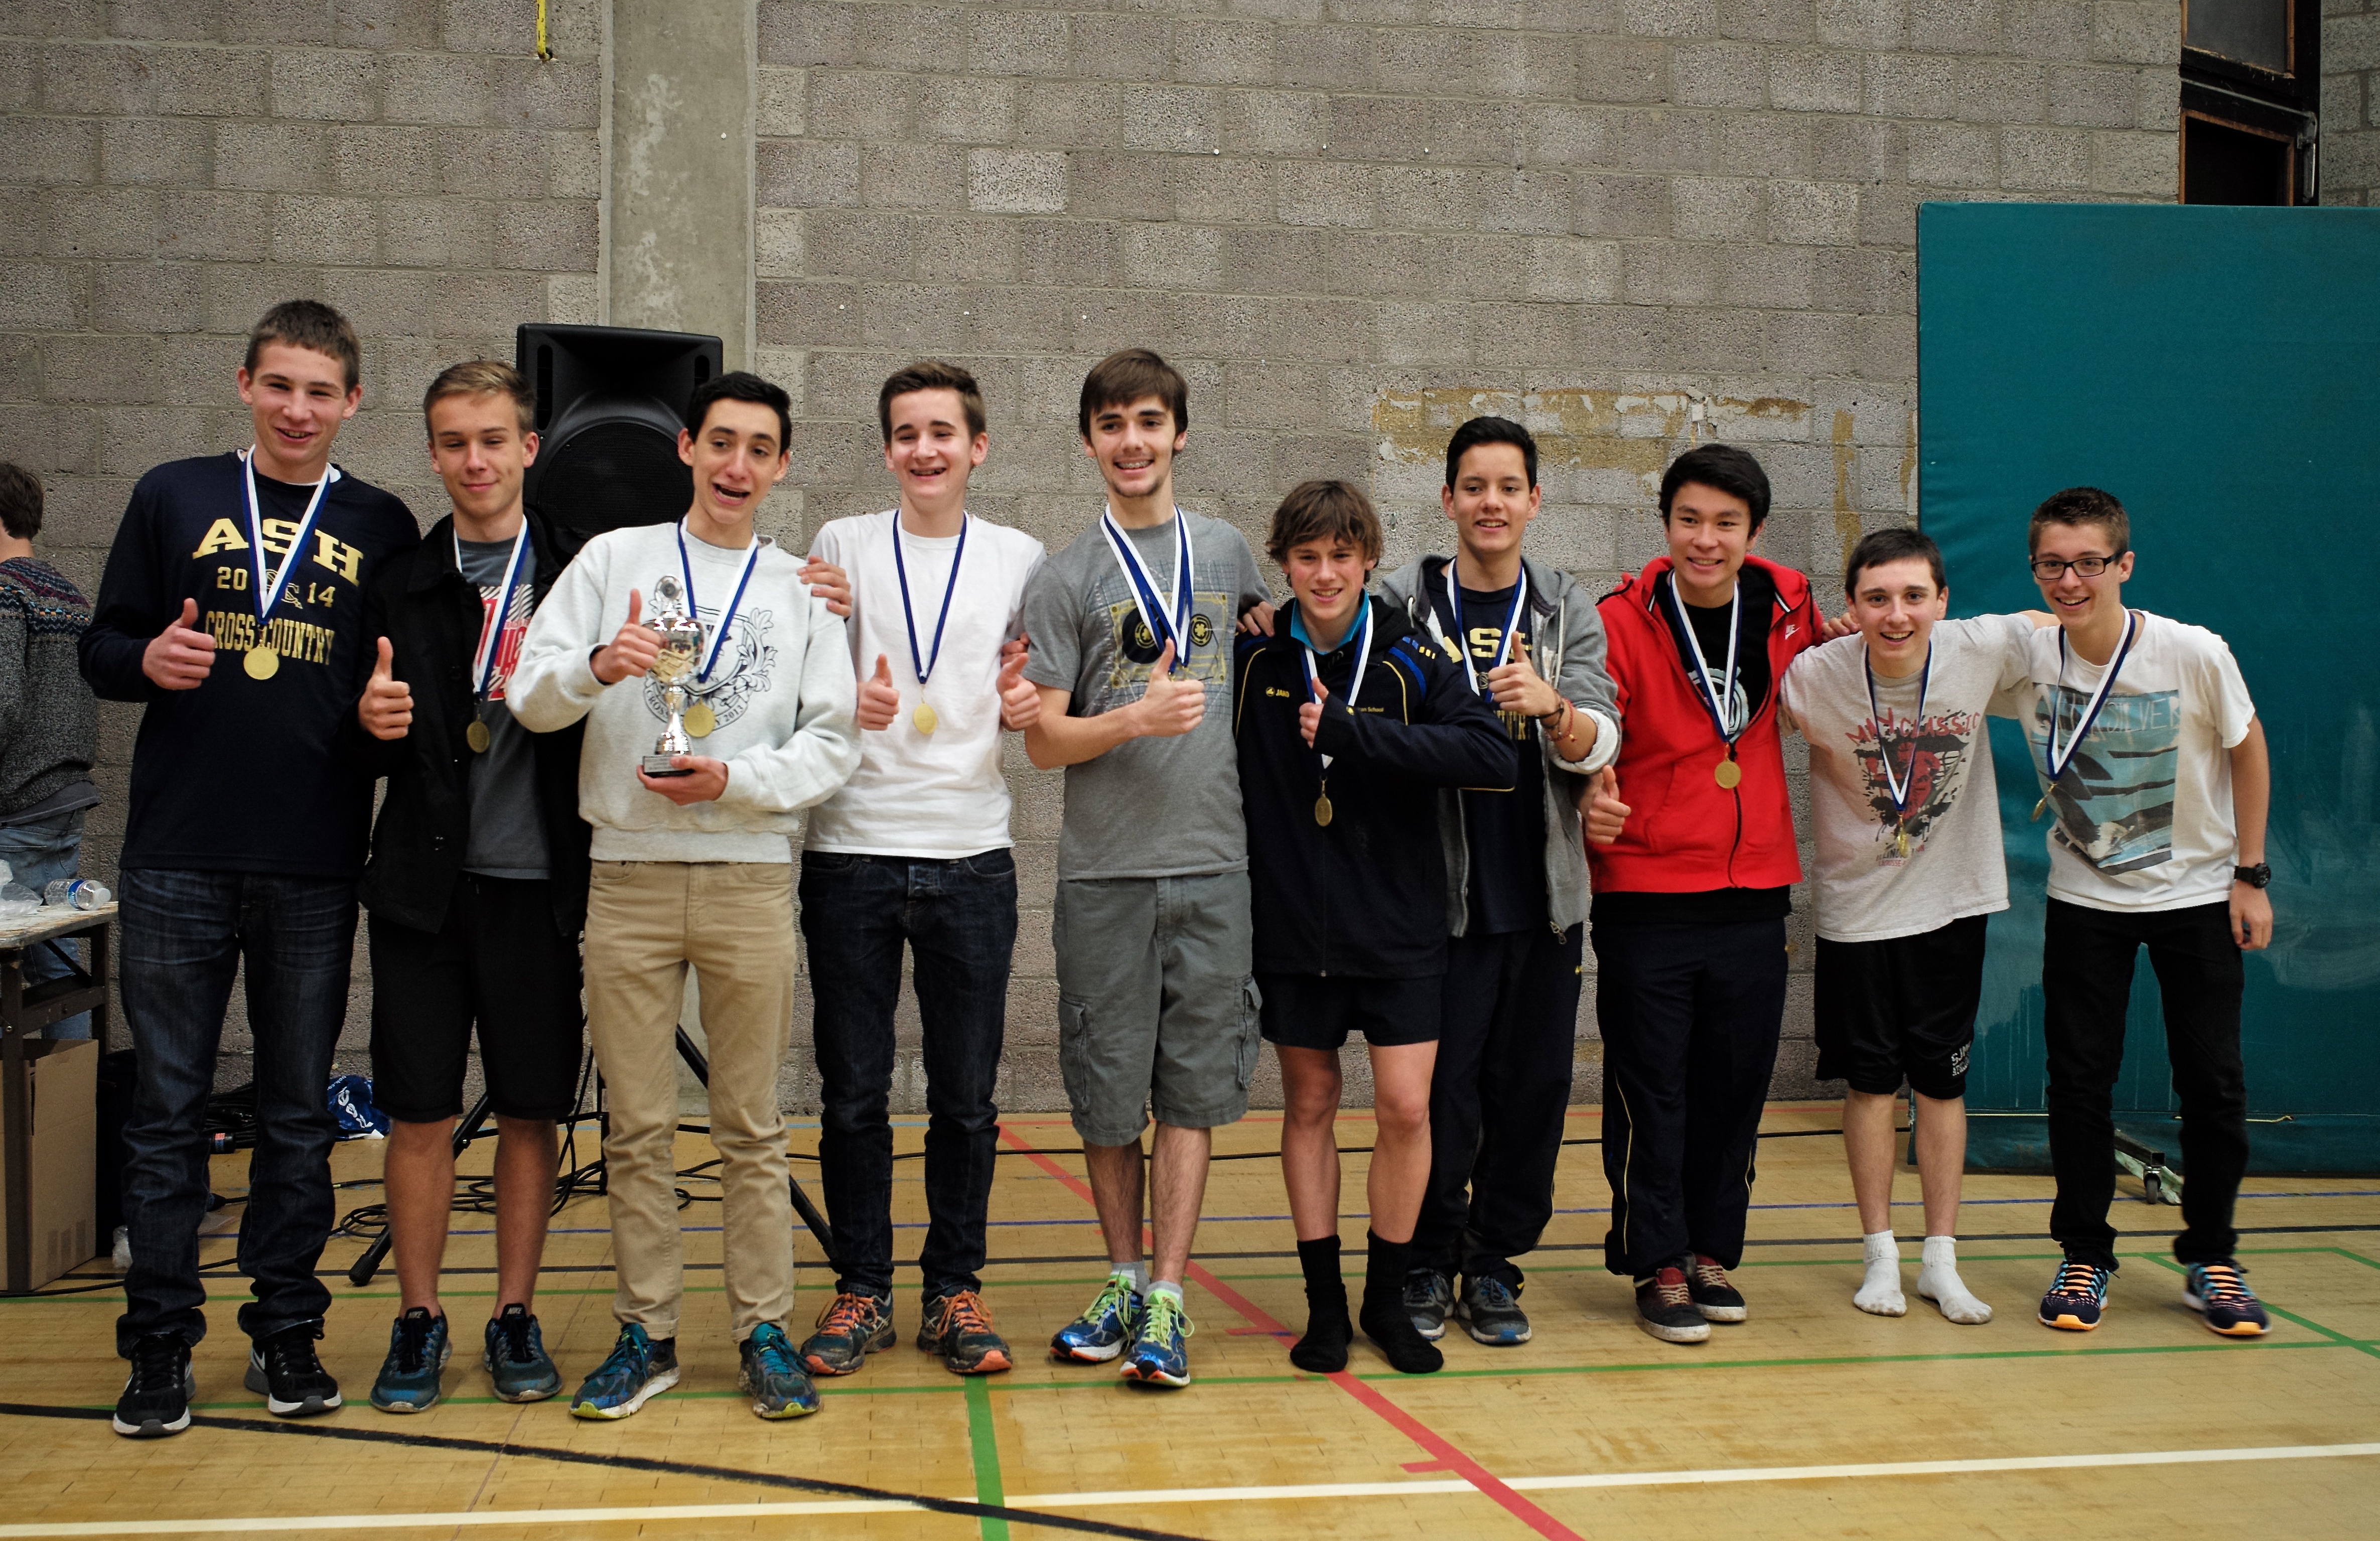
team, sports, championship, tournament, competition event